Homer Davenport

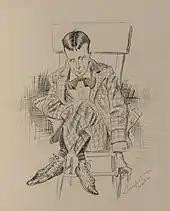
Davenport caricature of Hearst, 1896

Hearst had been successful in California with the "Examiner", and sought to expand operations to the nation's largest city, New York. Several newspapers were available for sale, including "The New York Times", but Hearst then lacked the resources to purchase them. In September 1895, having lost most of its circulation and its advertisers over the past year, Cincinnati publisher John R. McLean made his New York "Morning Journal" available at a price within Hearst's means, and he bought it for $180,000. Hearst changed the name to the "New York Journal" and began to assemble what Hearst biographer Ben Procter deemed one of the greatest staffs in newspaper history. Under editor-in-chief Willis J. Abbot, the well paid staff included foreign correspondent Richard Harding Davis, columnist Alfred Henry Lewis, and humorist Bill Nye. Contributors included Mark Twain and Stephen Crane. Davenport was among a number of talented staff on the "Examiner" whom Hearst transferred to New York and employed on the "Journal" at a high salary.